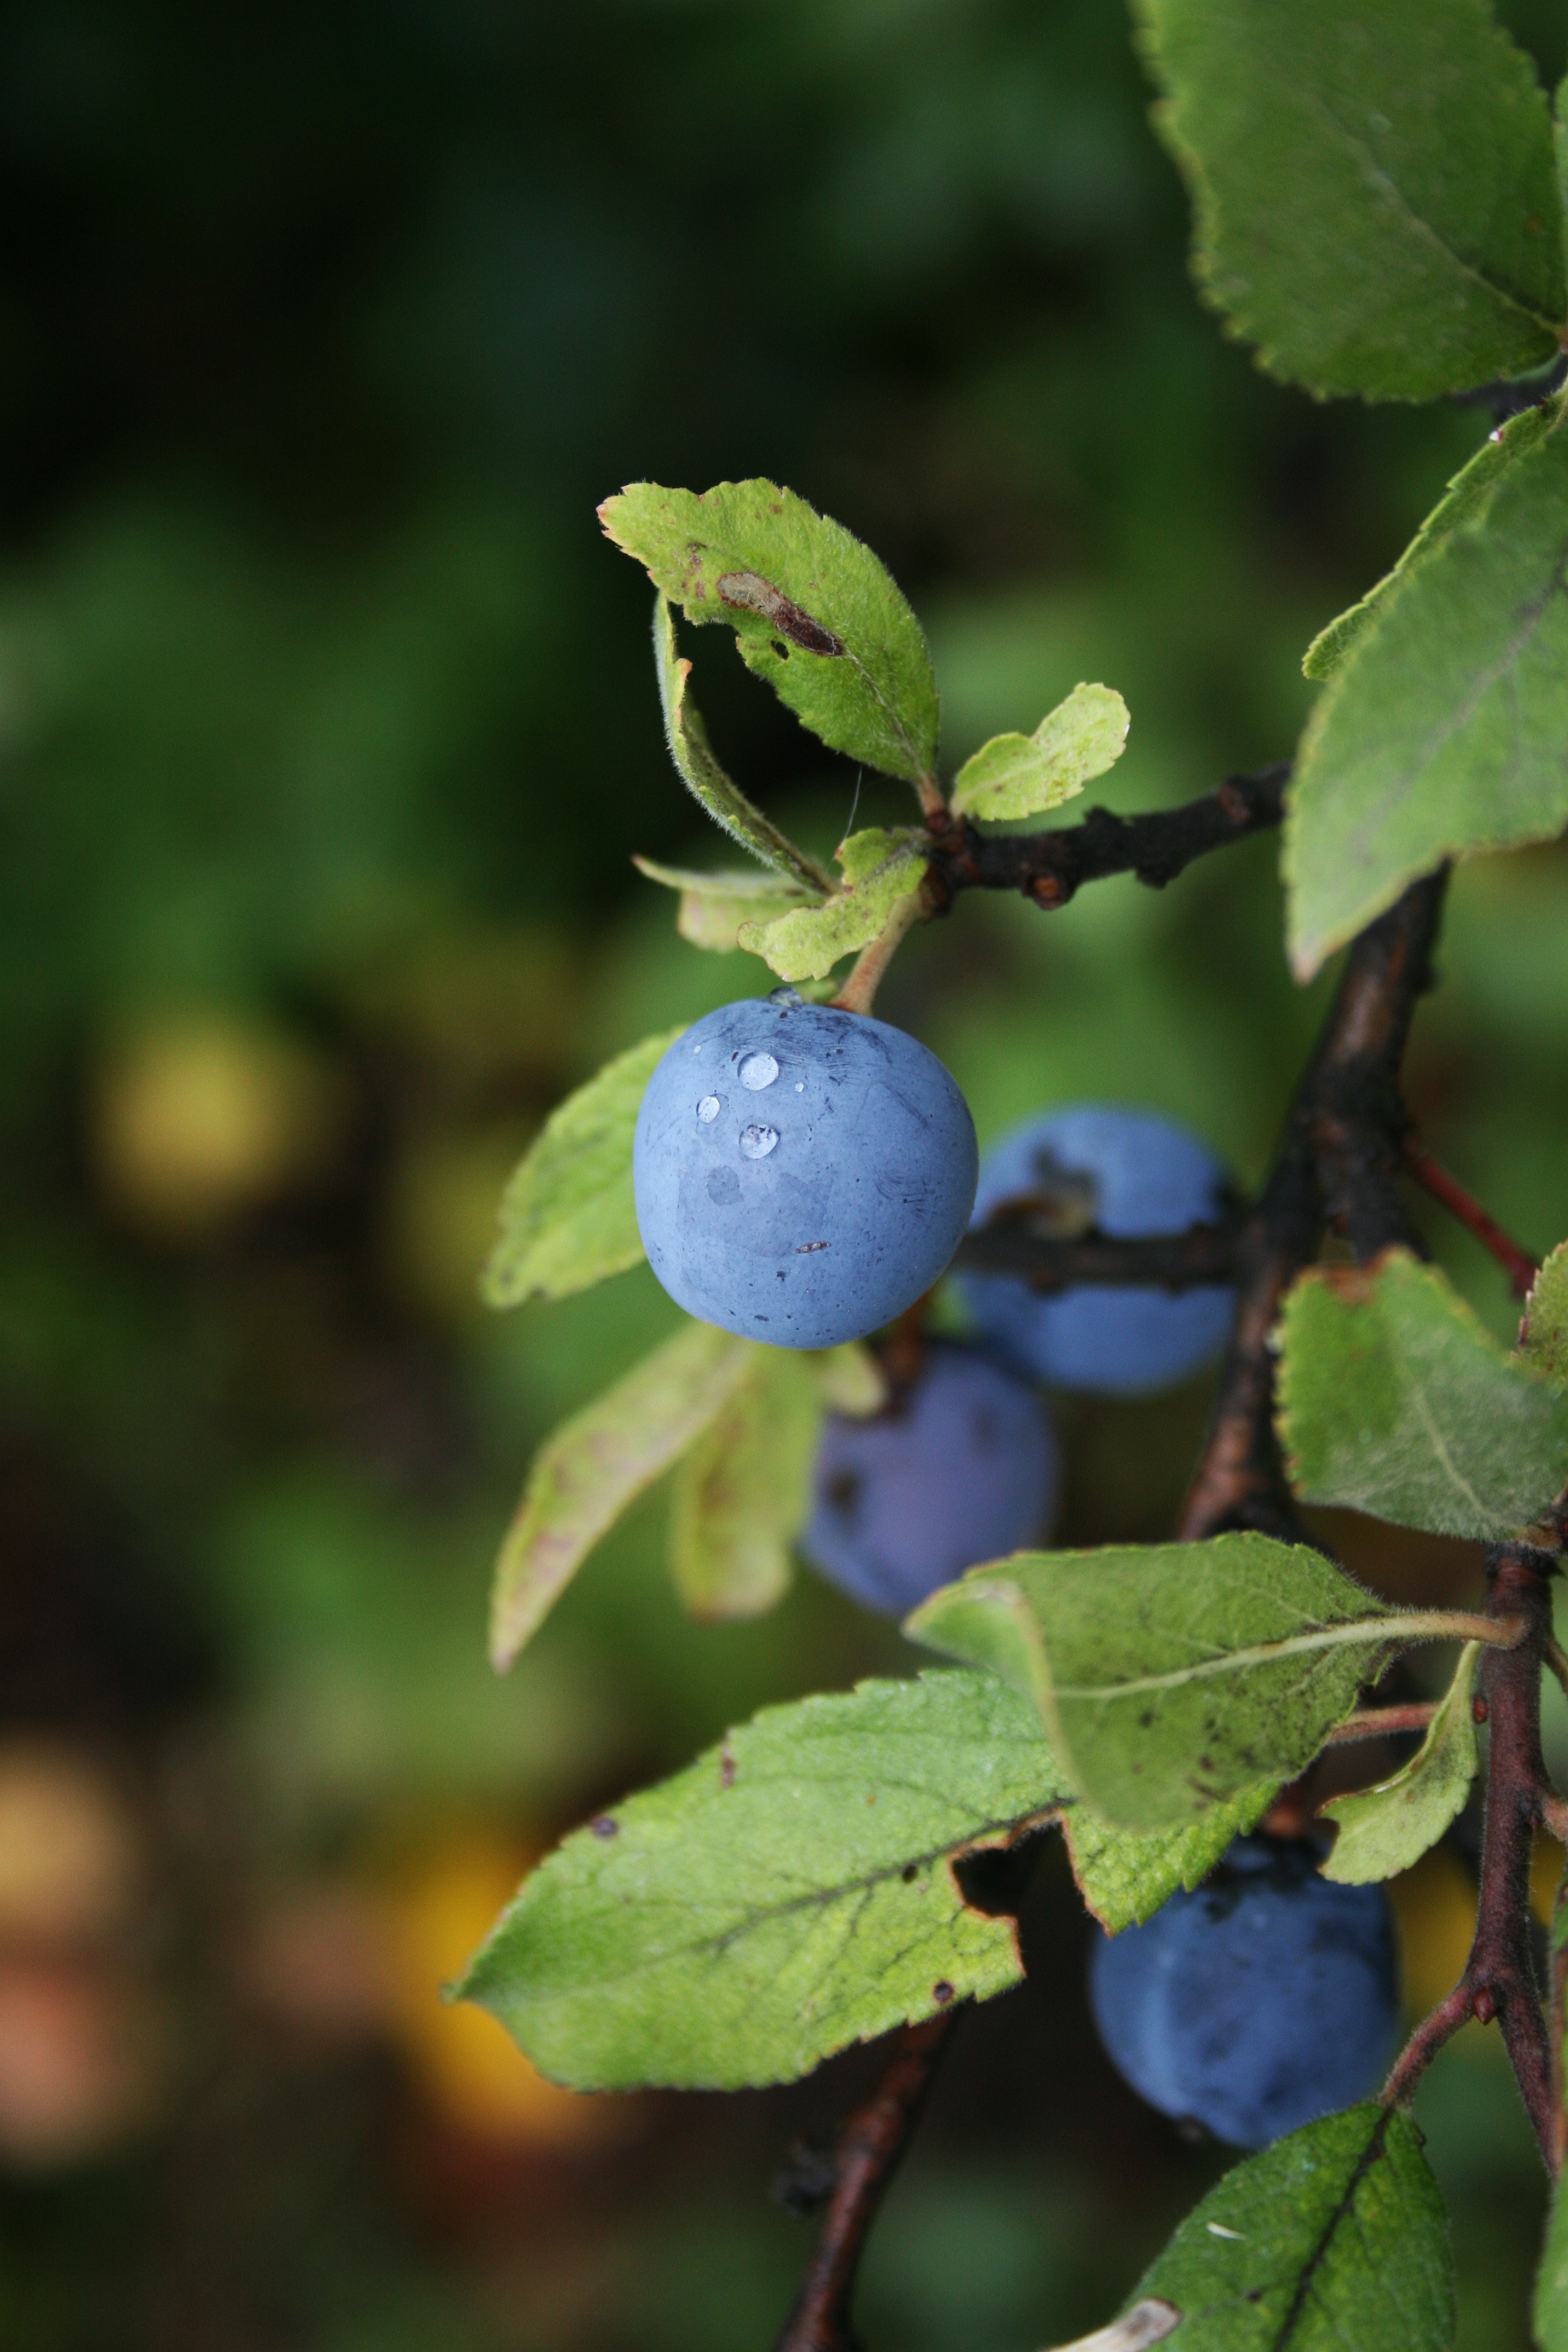
tree, nature, branch, blossom, plant, fruit, berry, leaf, flower, bush, food, green, produce, crop, botany, garden, flora, wildflower, shrub, macro photography, flowering plant, bilberry, woody plant, land plant, berry fruits bush, berry crop